Answer in natural language. Which object is closer to Window (highlighted by a red box), Doorway (highlighted by a blue box) or brown square dresser (highlighted by a green box)? Choose between the following options: brown square dresser (highlighted by a green box) or Doorway (highlighted by a blue box)
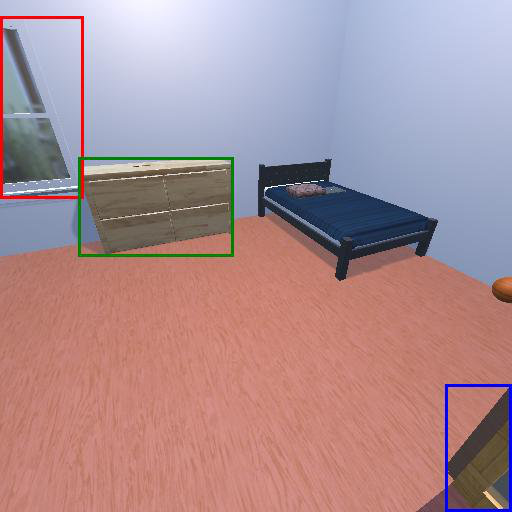
<answer>brown square dresser (highlighted by a green box)</answer>